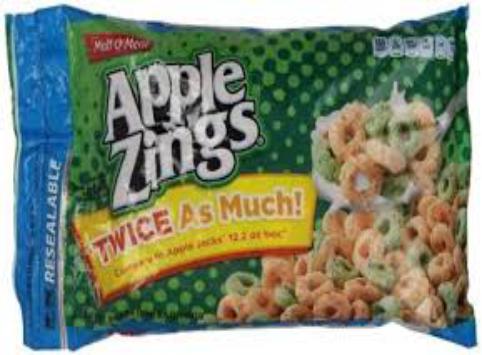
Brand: Apple Zings
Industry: Food